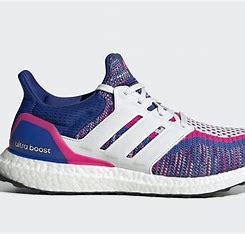
Brand: Adidas
Model: Ultra Boost